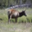
Label: deer